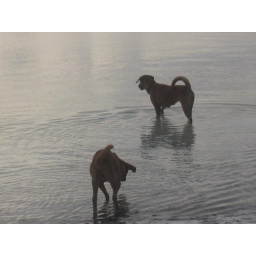
There are lots of dogs on the beaches, often running wild in packs.